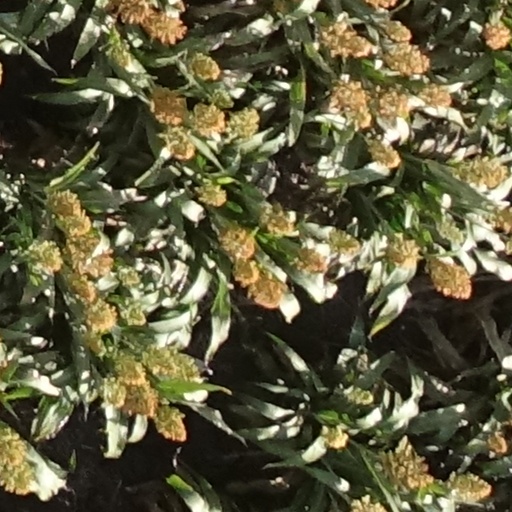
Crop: sorghum